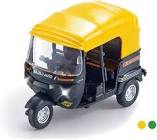
Vehicle type: Auto Rickshaws